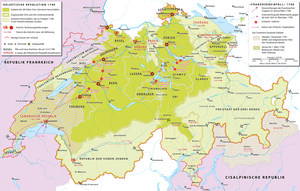
Occupé dès la préhistoire, le territoire du canton du Valais voit se développer une civilisation originale lors de l'Âge du bronze. Dès le IVᵉ siècle av. J.-C., quatre tribus celtes se partagent son territoire, incorporé par Auguste dans l'Empire romain. Le Valais gallo-romain, situé sur l'importante route du Grand-Saint-Bernard est prospère. Le christianisme y est attesté dès 377 et un évêché est sis à Martigny au plus tard en 381.
L'histoire de la Suisse sous domination française est l'étape de la formation de la Confédération suisse qui suit la Confédération des XIII cantons. Elle est comprise entre le début des manifestations provoquées par la Révolution française de 1789 et la création de la Confédération des XXII cantons le 7 août 1815.
L'histoire écrite de la Suisse commence avec Jules César dans ses Commentaires sur la Guerre des Gaules. Les Grandes invasions esquissent les frontières linguistiques du pays et provoquent des alliances entre petits États au Moyen Âge, entre 1291 et 1332, pour former la Confédération des III cantons, la première étape de formation de la Confédération suisse. Puis la Confédération des VIII cantons se constitue par des pactes d'alliances défensives successives jusqu'en 1481. Pendant les siècles suivants, la Confédération des XIII cantons va se construire progressivement et acquérir une reconnaissance internationale définitive en 1648. Découpée et réorganisée en République helvétique durant son occupation par la France révolutionnaire, la Suisse obtient en 1803 de Bonaparte un statut fédéral. La Suisse devient alors la Confédération des vingt-deux cantons avant de regagner sa pleine souveraineté en 1815. Elle affronte ensuite une guerre civile et religieuse de laquelle émerge l'État fédéral de 1848. Tenante d'une politique de neutralité, la Suisse traverse les épreuves du XXᵉ siècle sans connaître la guerre.